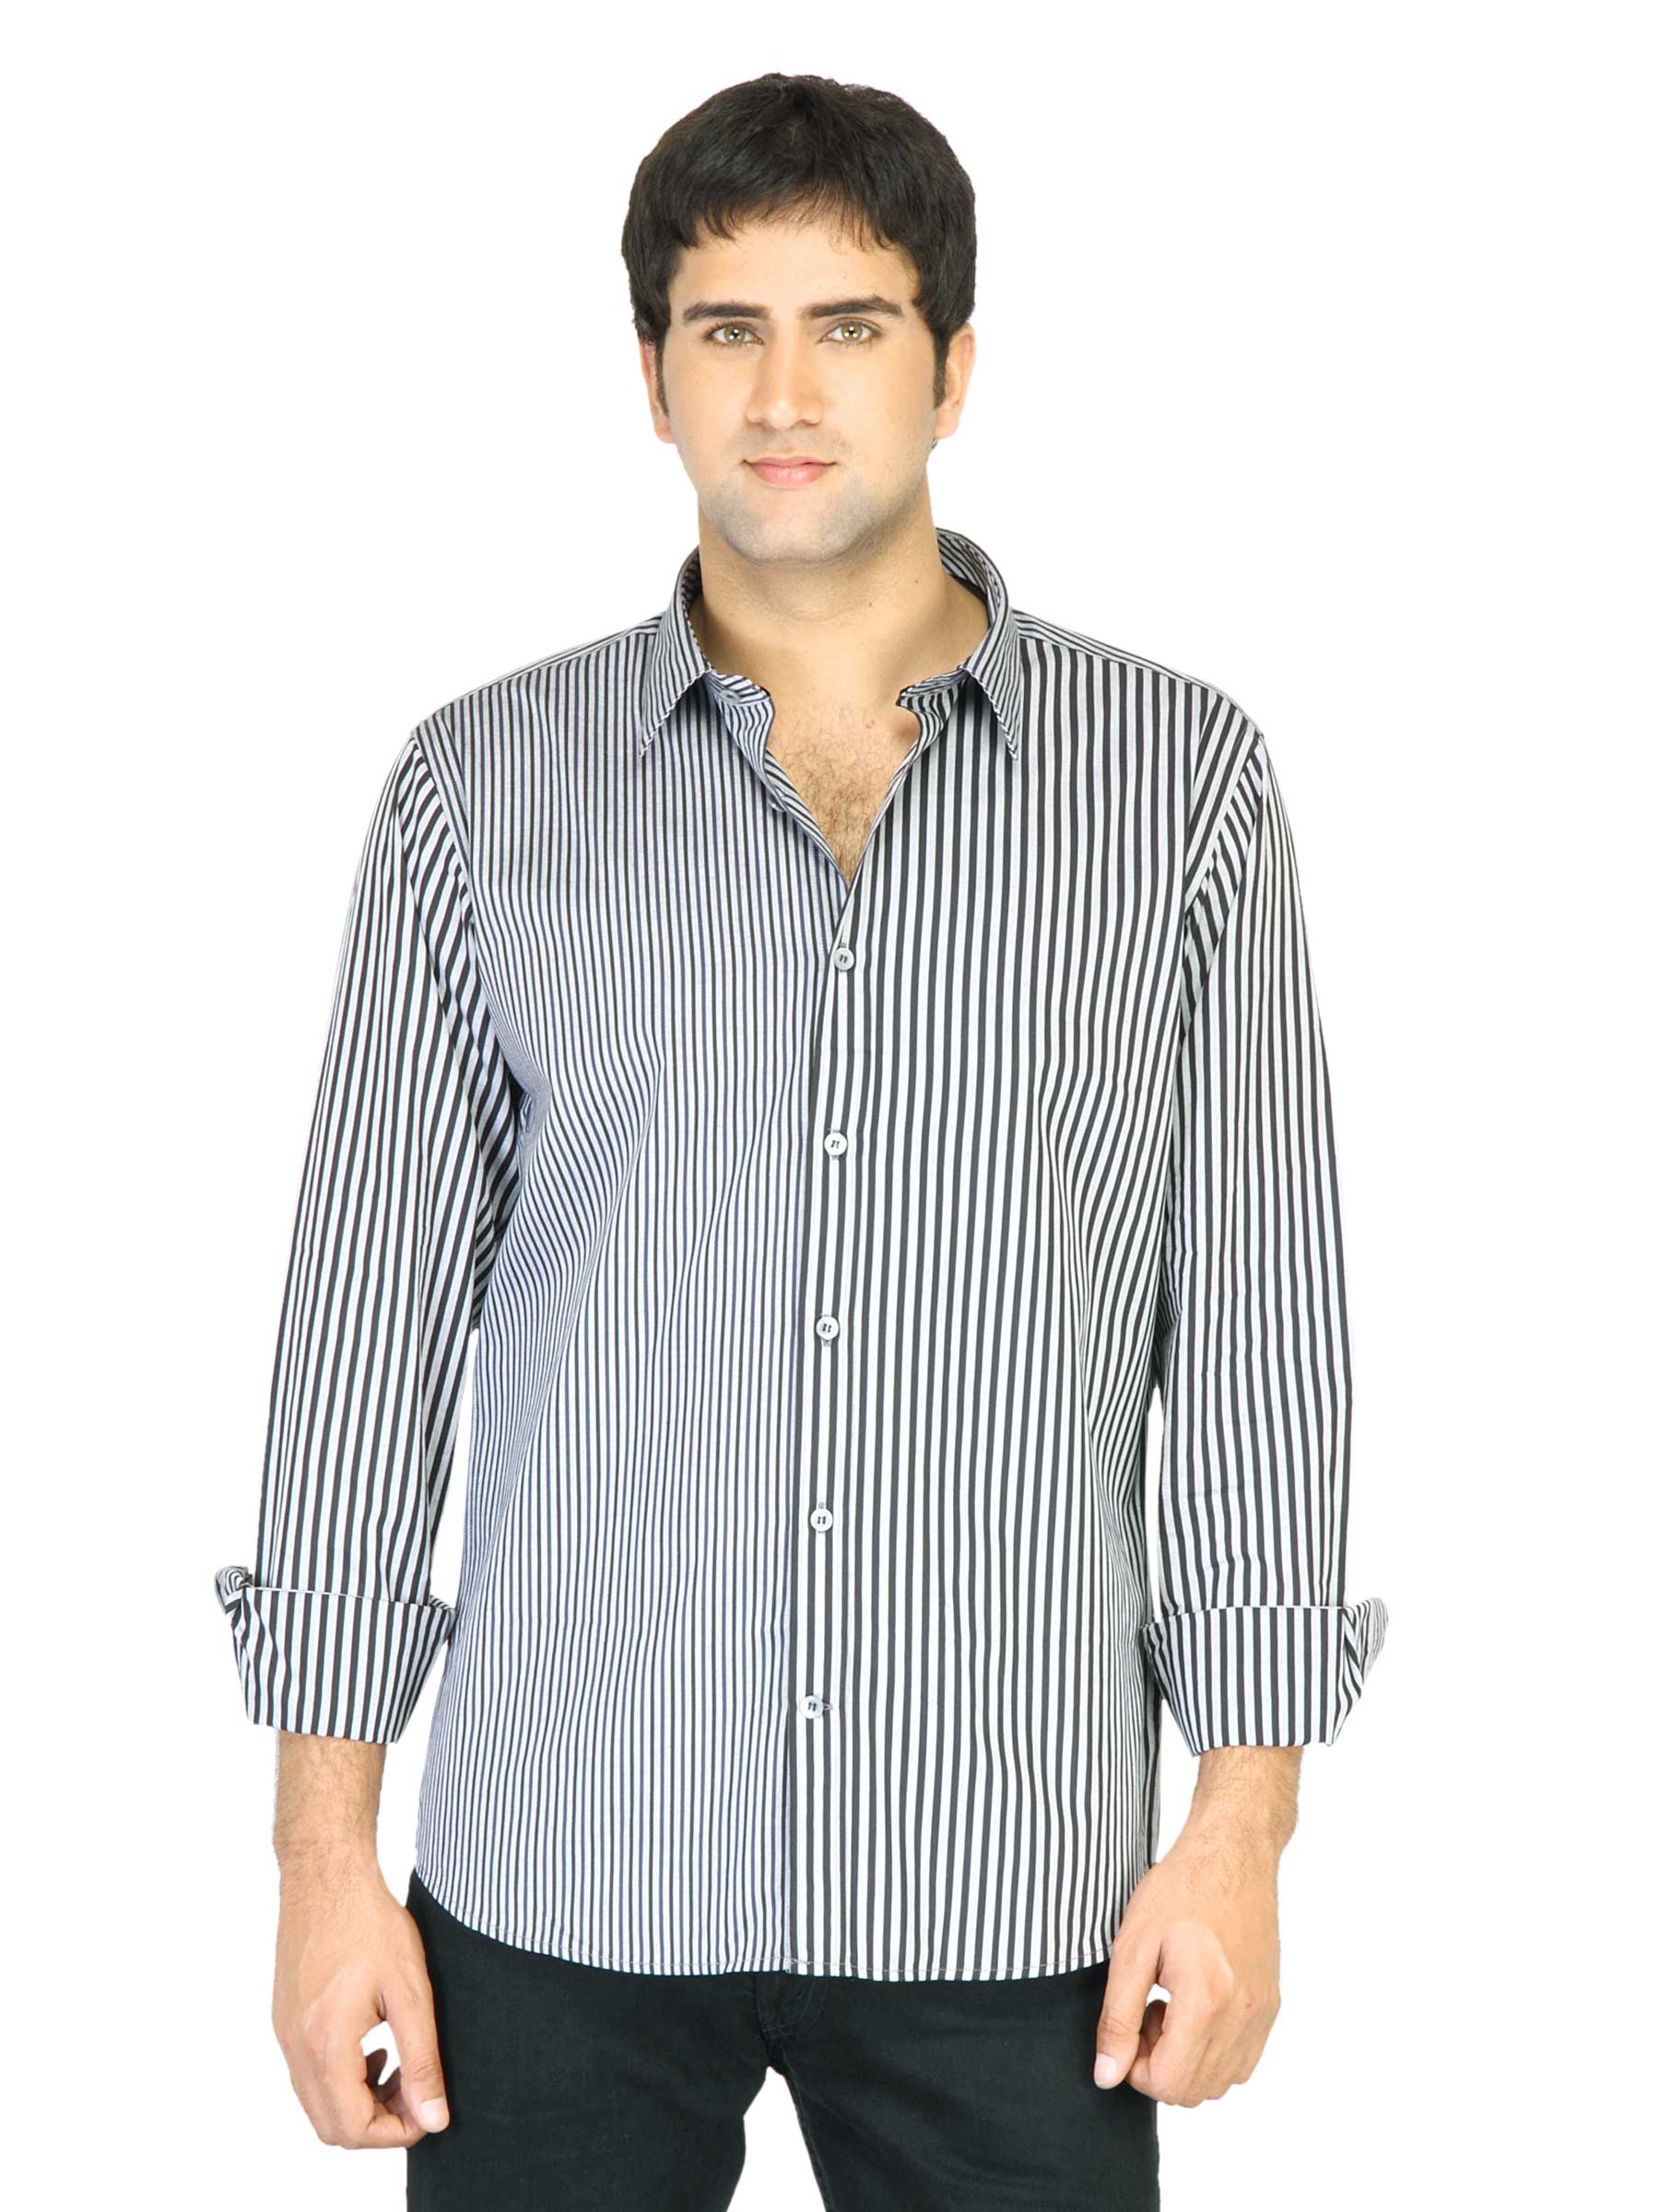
United Colors of Benetton Men Grey Striped Shirt
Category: Apparel / Topwear / Shirts
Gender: Men
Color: Grey
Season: Fall 2011
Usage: Casual